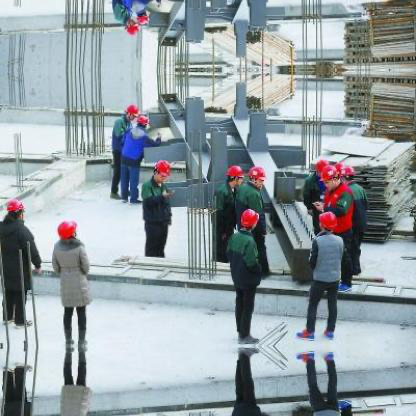
Objects in the image:
label: helmet
label: helmet
label: helmet
label: helmet
label: helmet
label: helmet
label: helmet
label: helmet
label: helmet
label: helmet
label: helmet
label: helmet
label: helmet